James Gardner (designer)

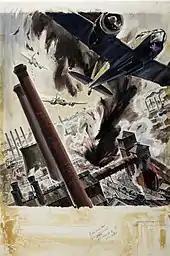
War effort bombing scene by James Gardner.

Drafted into the Camouflage Training School at Farnham during World War II, Gardner designed a series of inflatable deception projects which included dummy tanks and landing craft. Gardner was also employed by the Ministry of Information as an illustrator at this time.